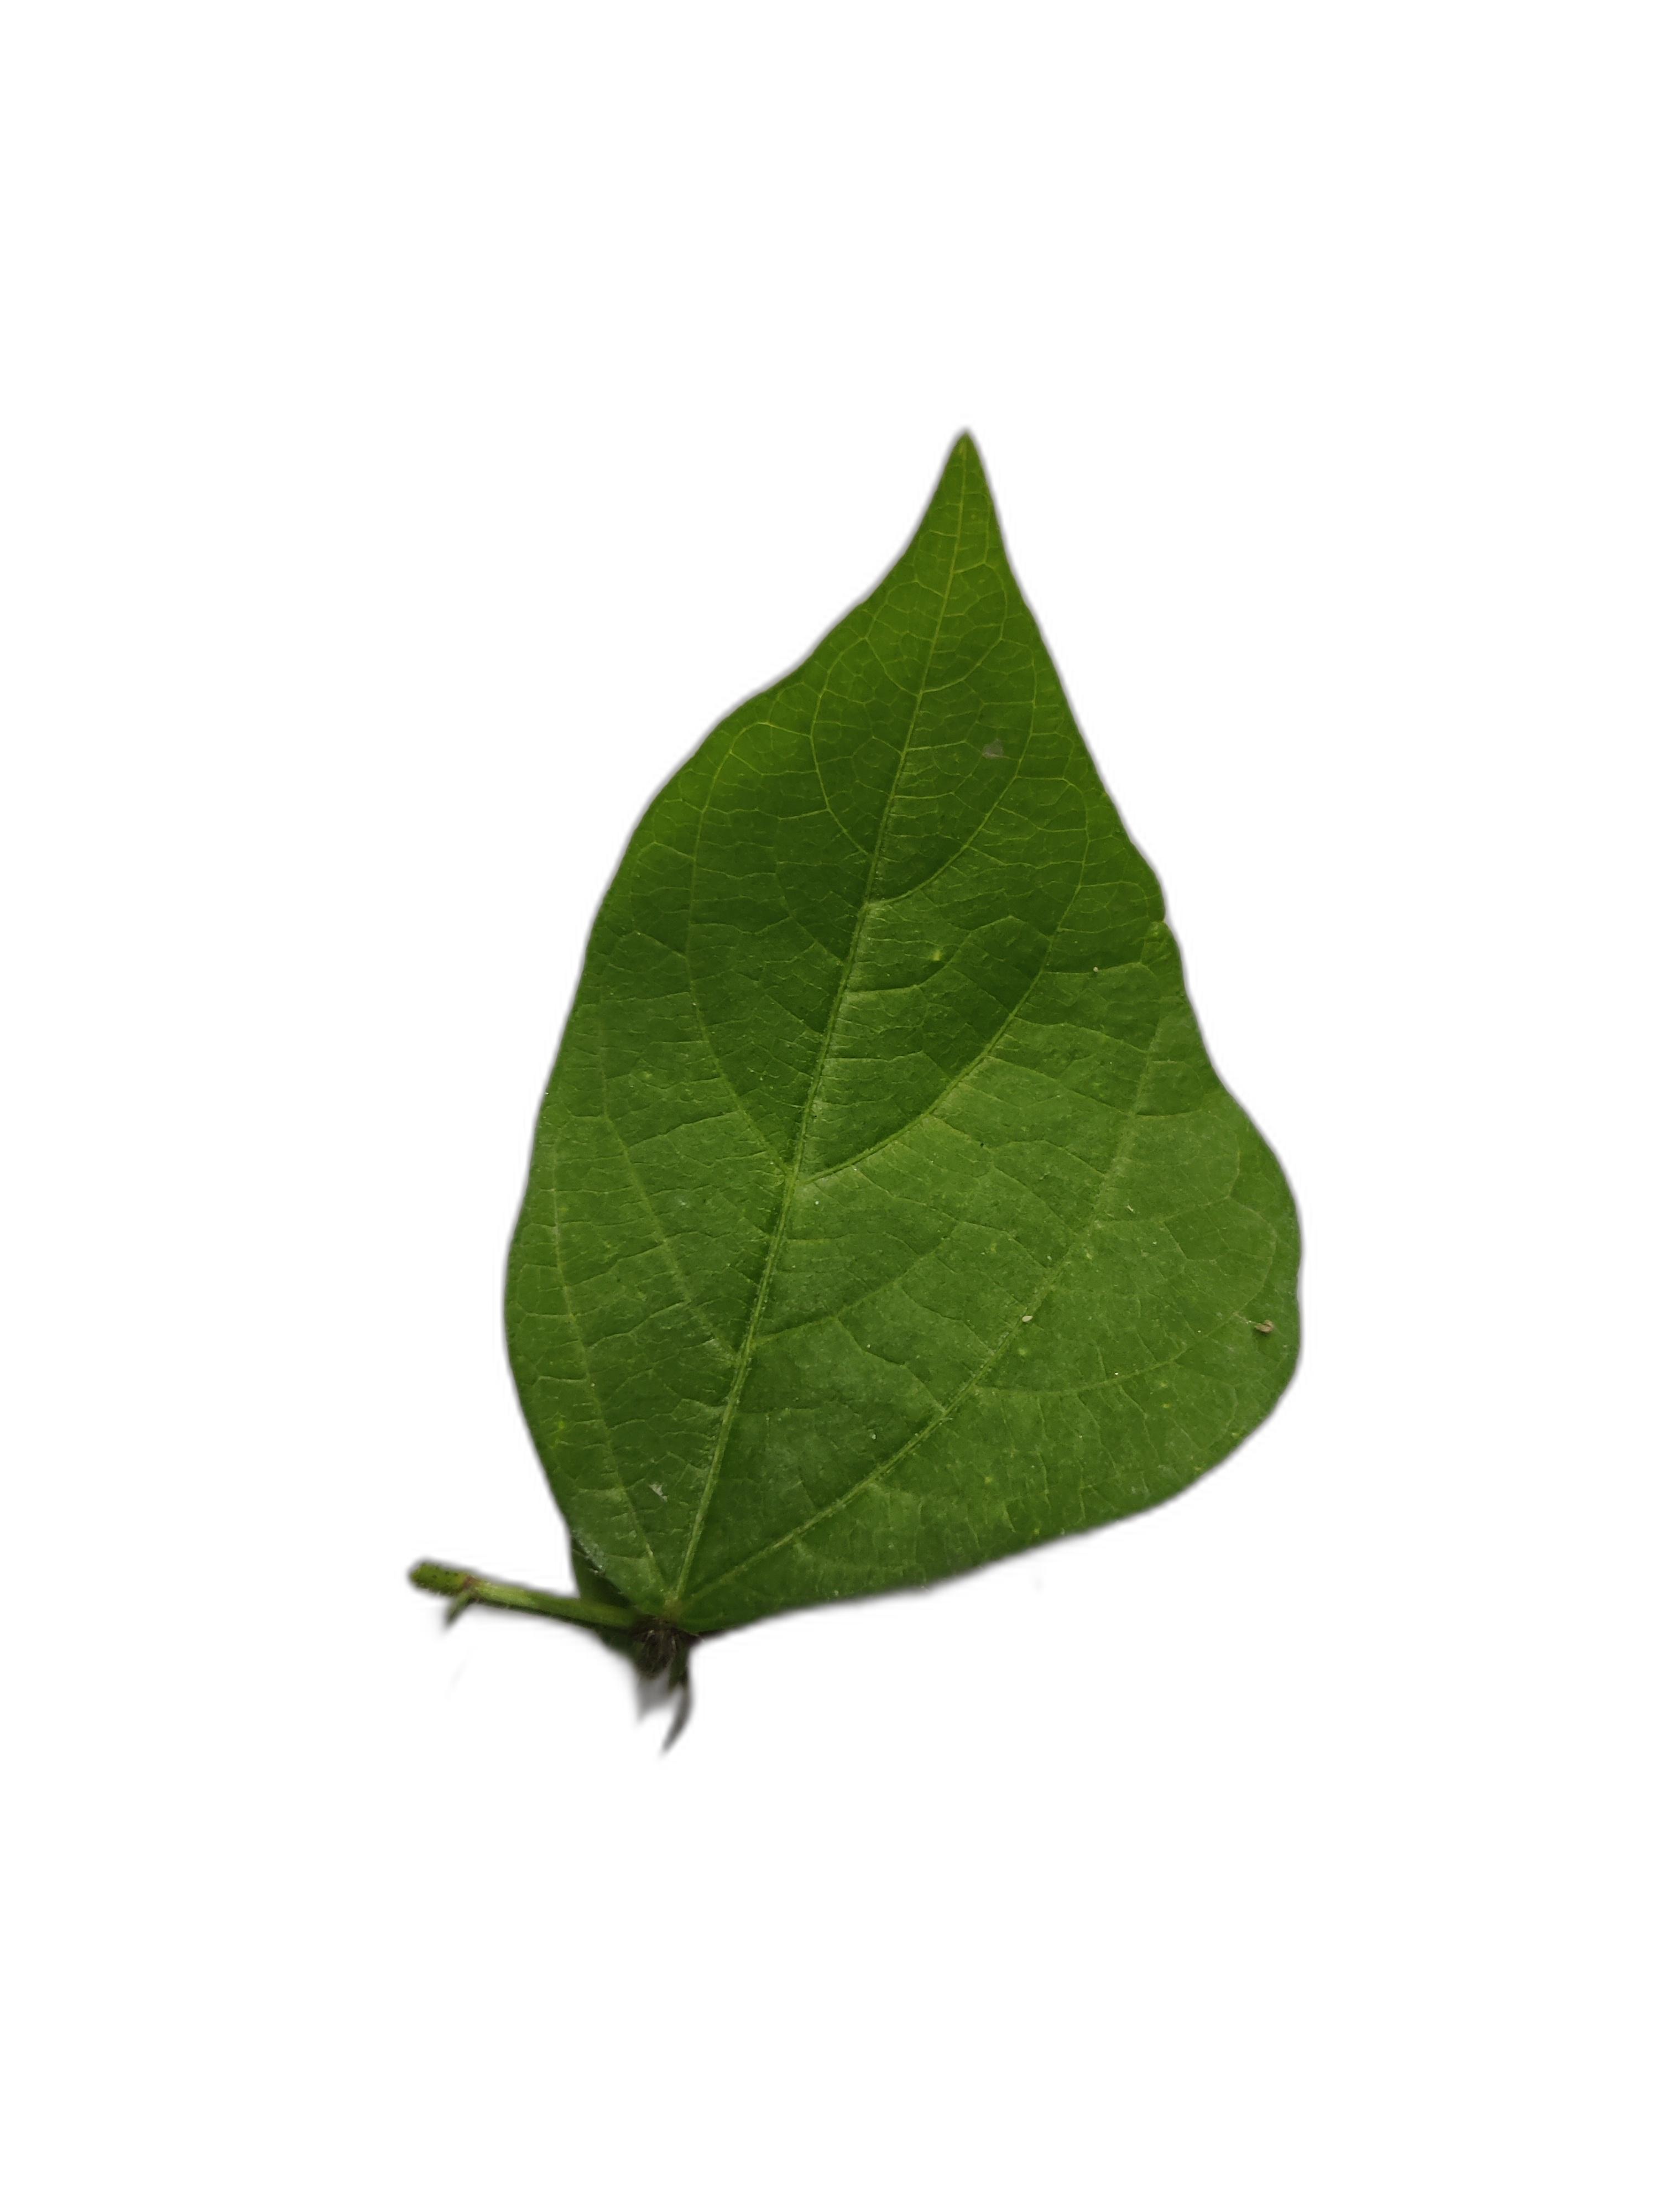
Label: Healthy